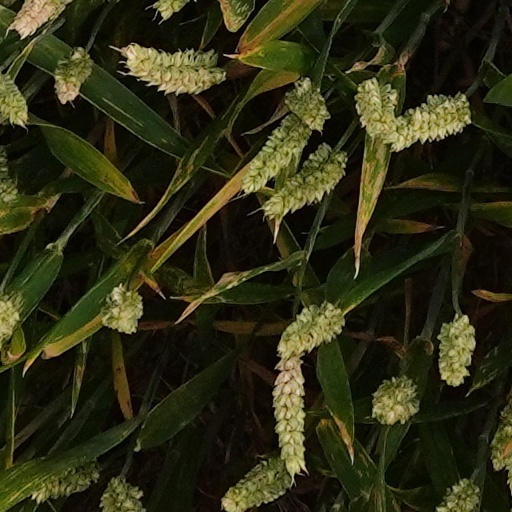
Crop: wheat